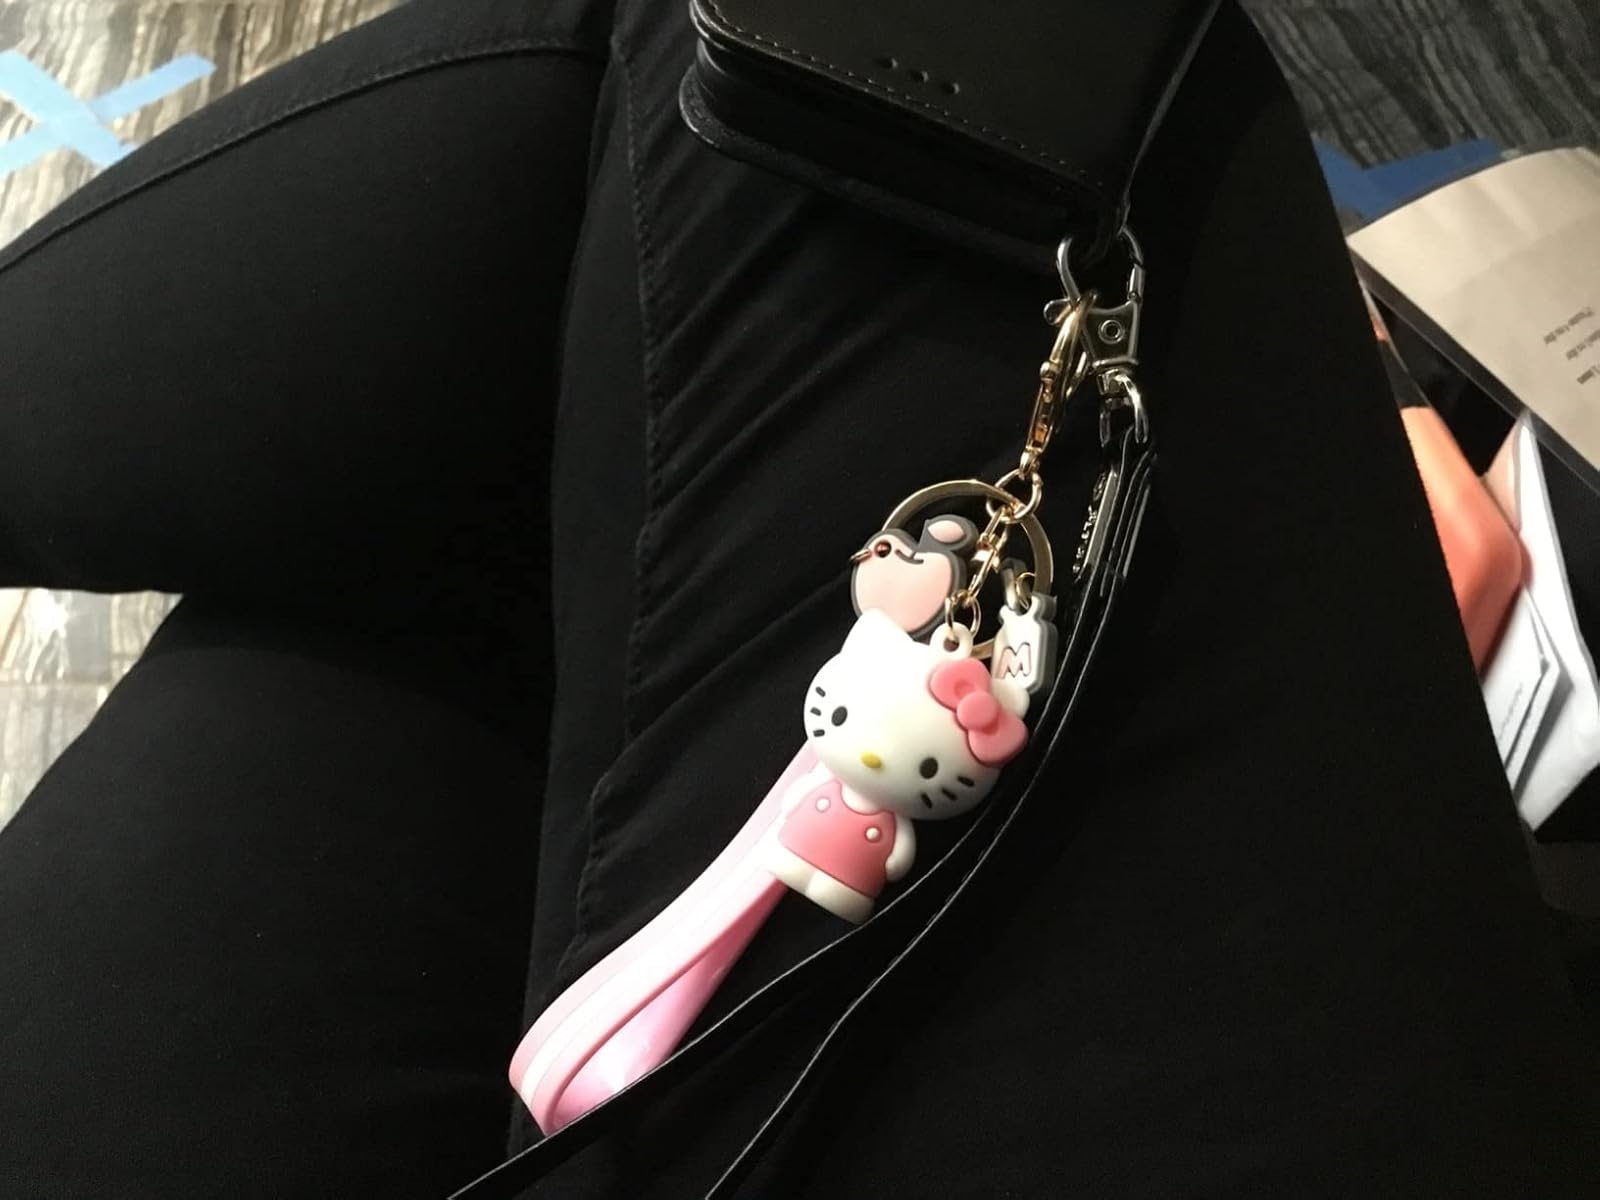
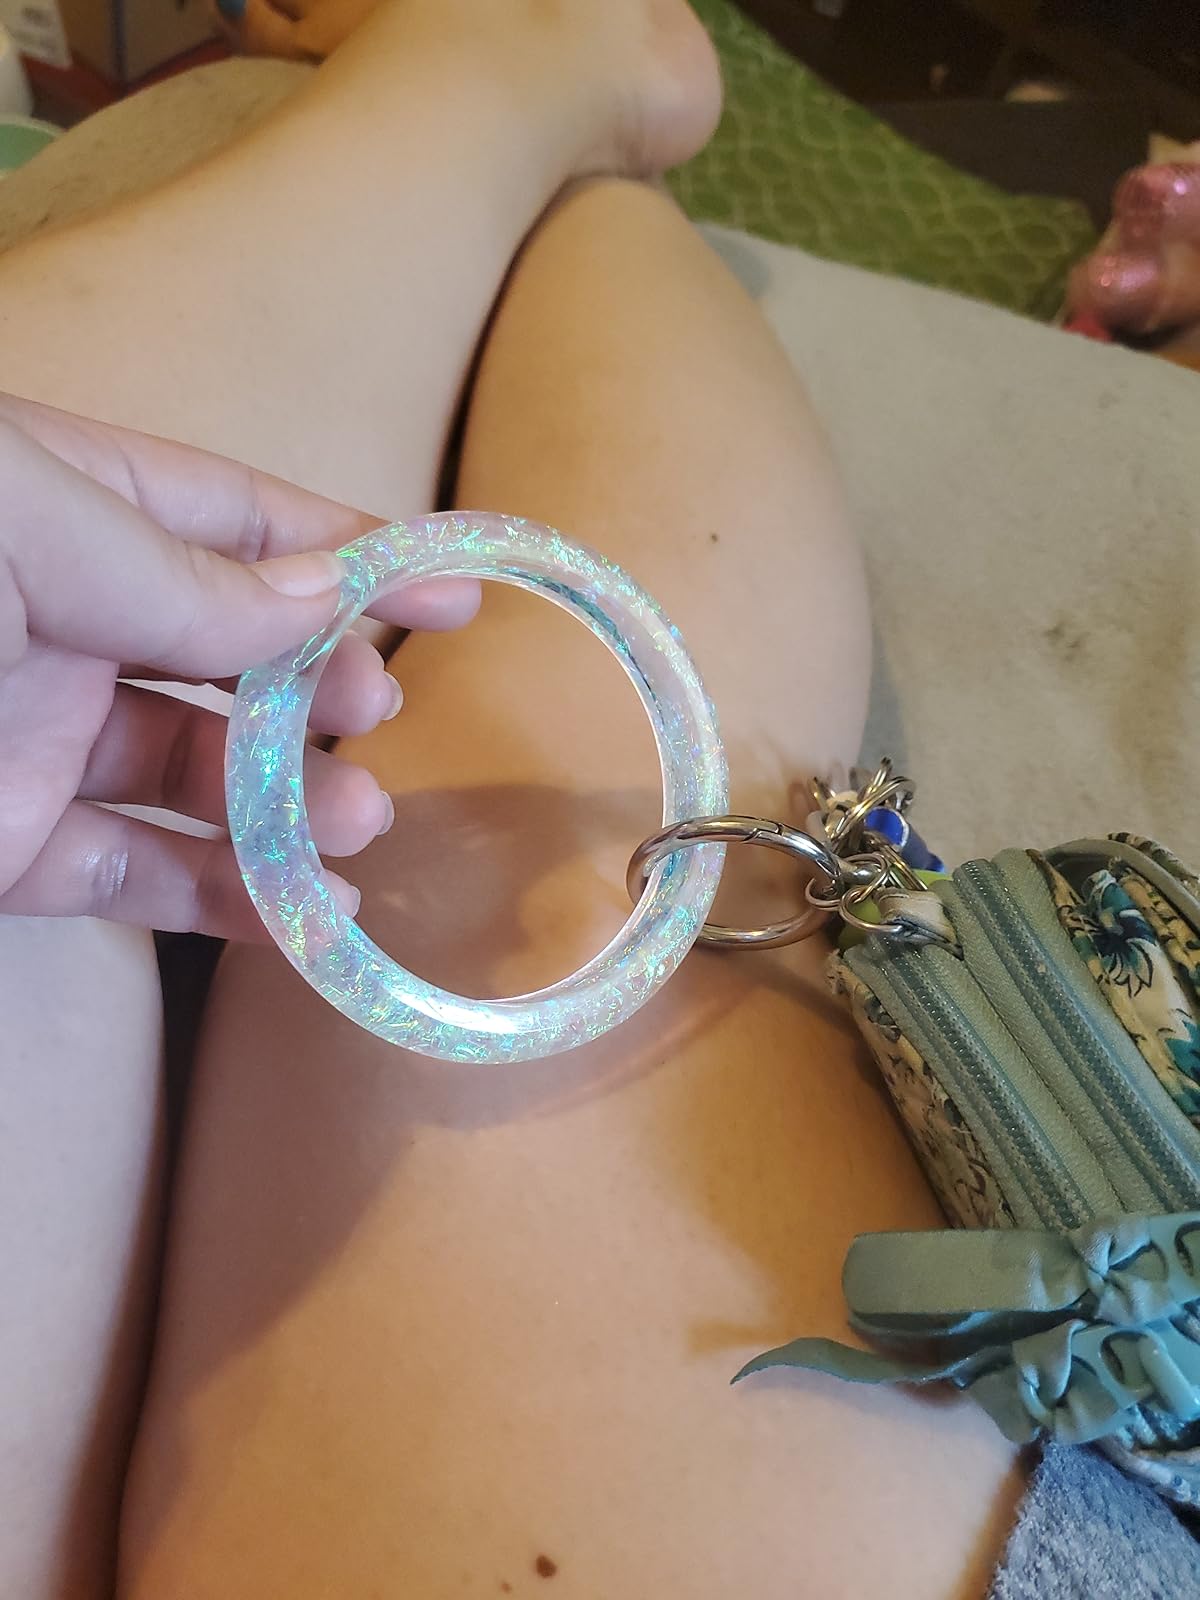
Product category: accessories_keychain
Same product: no